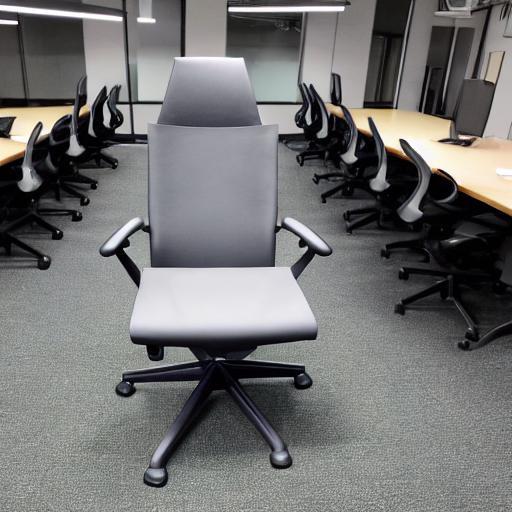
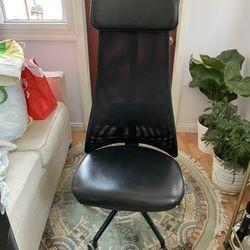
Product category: items_chair
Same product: no